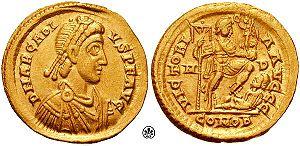
Cette page concerne l'année 395 du calendrier julien.